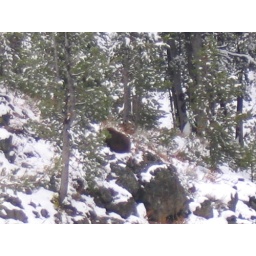
In yellowstone , this is a black bear-that's actually brown- that was just below the road on a rock